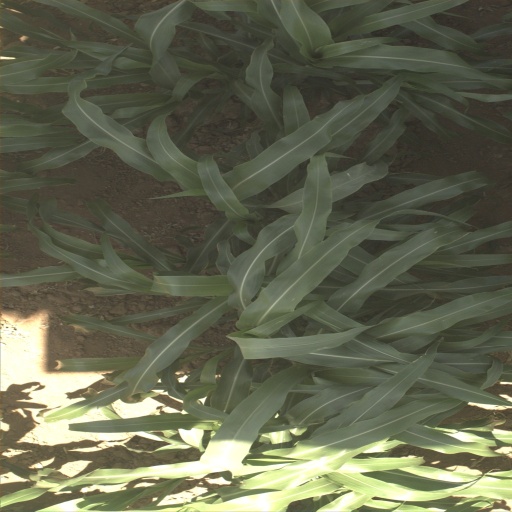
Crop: sorghum